Heart rate

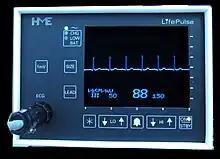
A medical monitoring device displaying a normal human heart rate

Heart rate is the frequency of the heartbeat measured by the number of contractions of the heart per minute ("beats per minute", or bpm). The heart rate varies according to the body's physical needs, including the need to absorb oxygen and excrete carbon dioxide. It is also modulated by numerous factors, including (but not limited to) genetics, physical fitness, stress or psychological status, diet, drugs, hormonal status, environment, and disease/illness, as well as the interaction between these factors. It is usually equal or close to the pulse rate measured at any peripheral point.